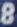
Number: 8